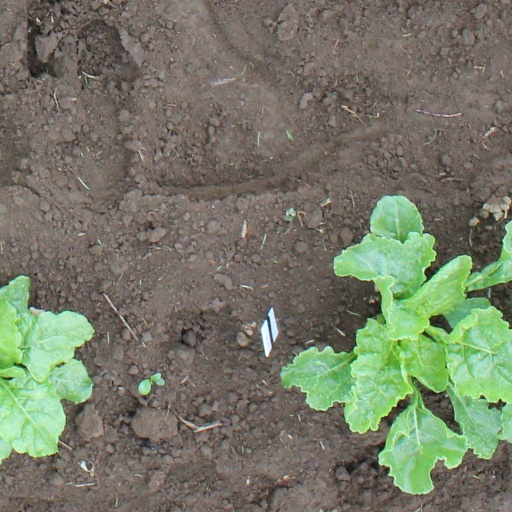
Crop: sugar beet